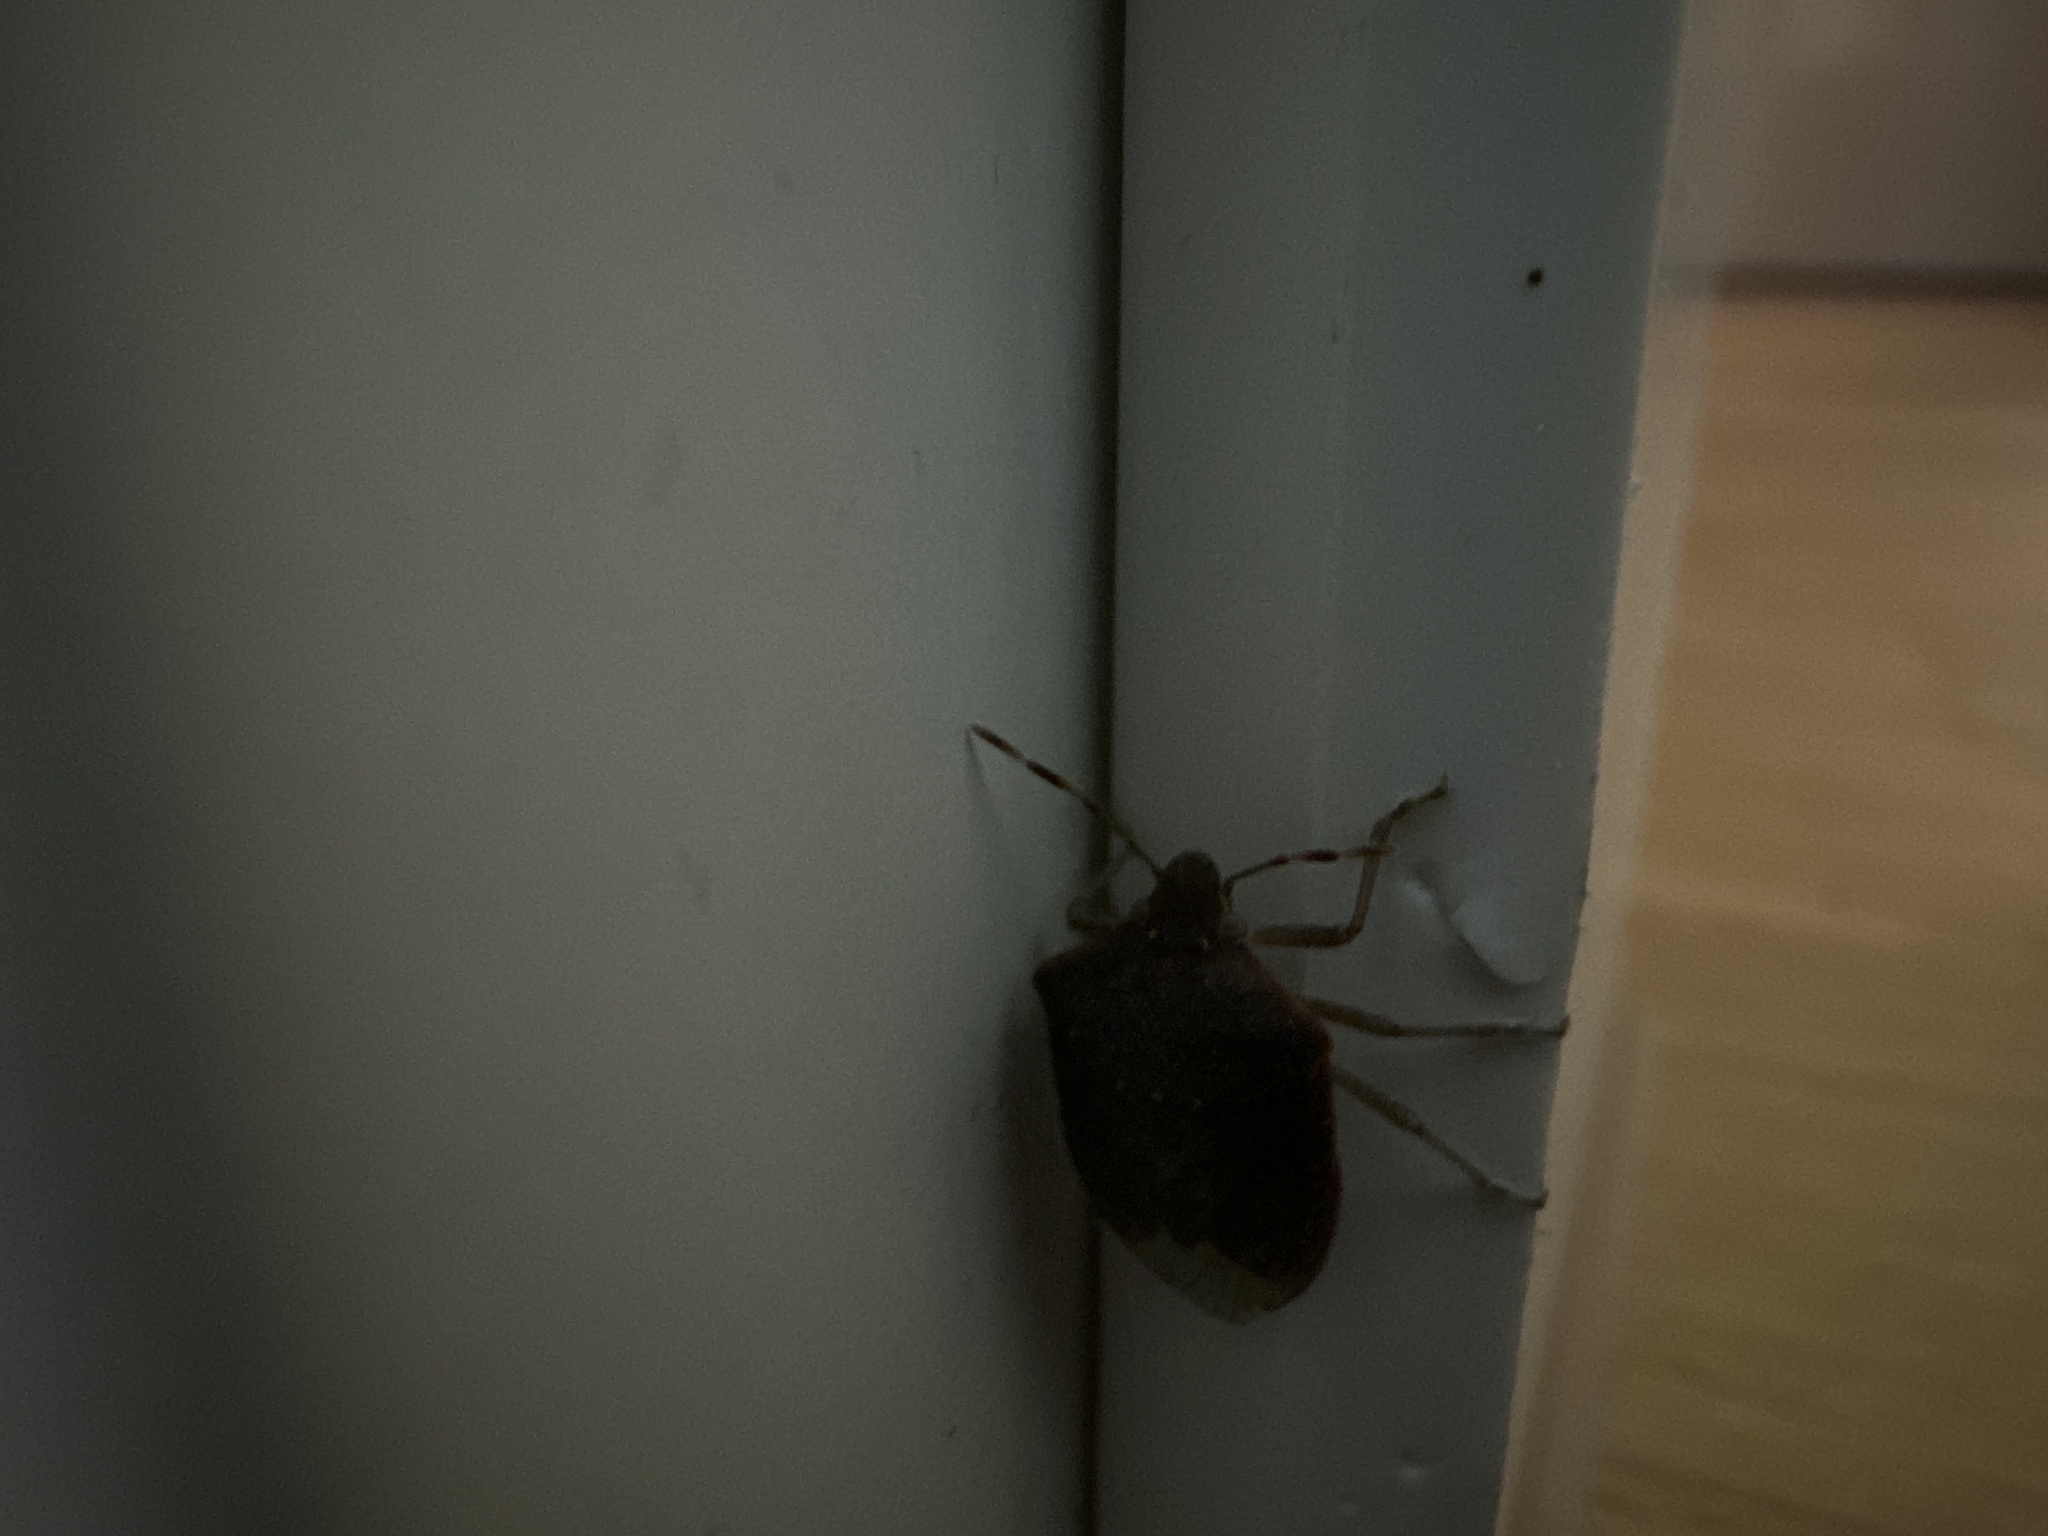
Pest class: stink_bug